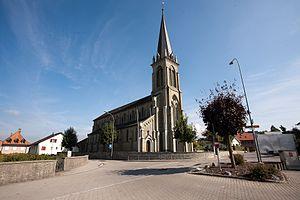
L'église Saint-Vincent est une église catholique de style néo-gothique, située dans le village de Farvagny-le-Grand, sur le territoire de la commune fribourgeoise de Gibloux, en Suisse.